Silver Wings (parachute team)

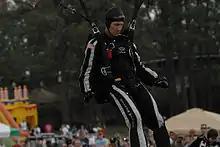
Silver Wings Team Member Landing During a Demonstration

Candidates are hand-selected by their chain of command, with approval by their Battalion Commander. All candidates then undergo a demanding 90-day training and assessment phase, during which candidates must master aspects of ground control, to include time warnings, target placement, and radio procedures, rigging smoke, team organizations and equipment storage. Candidates who fail to master these disciplines will not be selected as a member of the Silver Wings.